Ann Medina

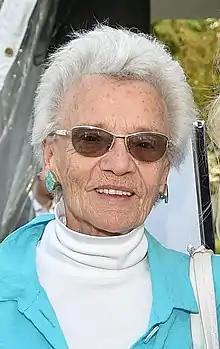
Ann Medina at the 2019 CFC Annual Garden Party

Ann Medina is an American Canadian television journalist and documentary producer.